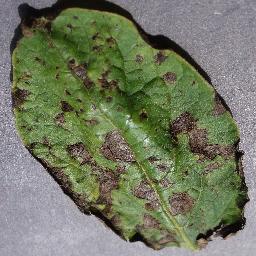
Label: Potato___Early_blight